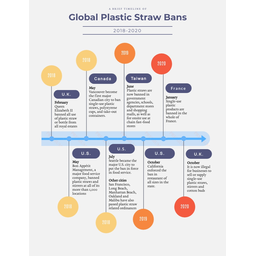
Label: plastic